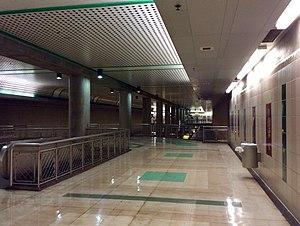
Civic Center/Grand Park, anciennement Civic Center, est une station du métro de Los Angeles située dans le quartier de Civic Center, dans le centre-ville de Los Angeles.